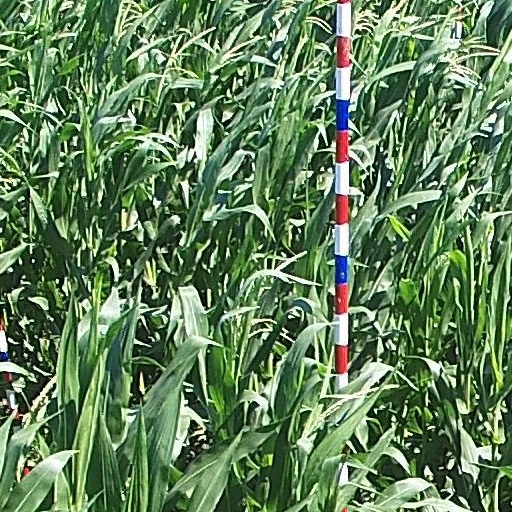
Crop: maize; corn